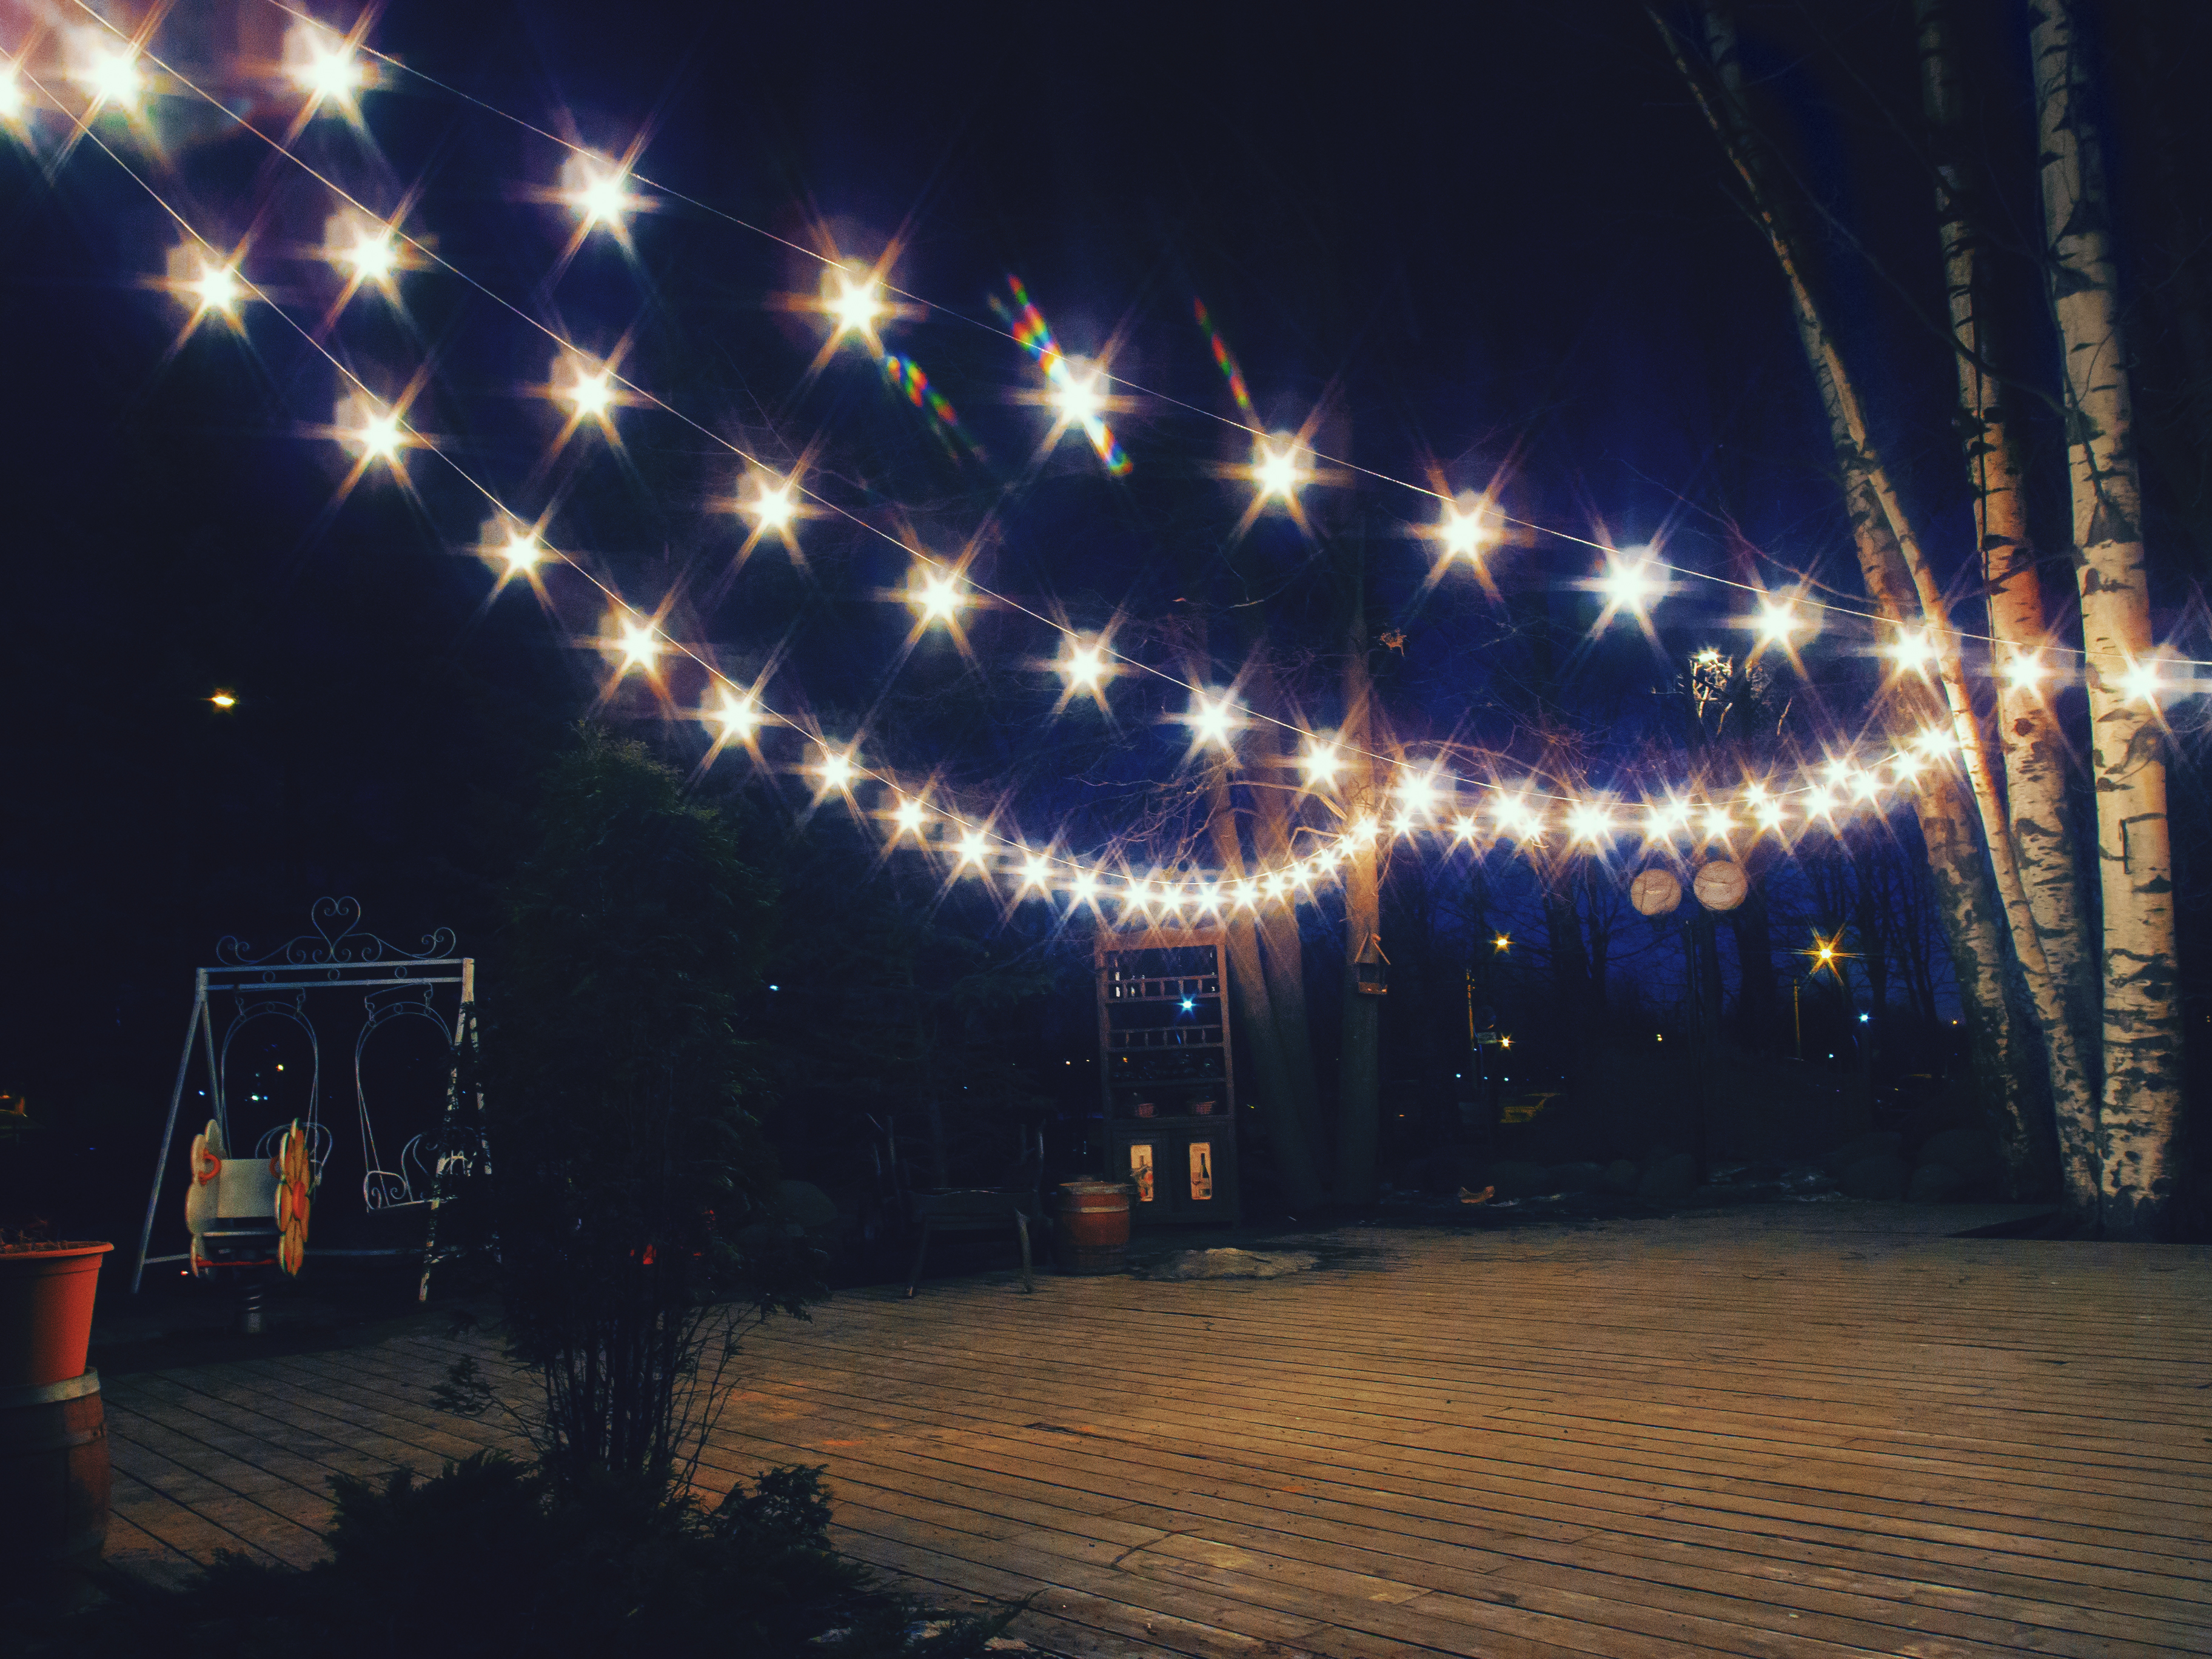
images, cloud, plant, electricity, street light, sky, midnight, city, event, road surface, electric blue, tree, lens flare, electrical supply, winter, darkness, entertainment, fun, light fixture, holiday, evening, floodlight, Security lighting, christmas lights, night, interior design, landscape, public event, metal, christmas decoration, automotive lighting, public utility, tradition, music venue, road, festival, leisure